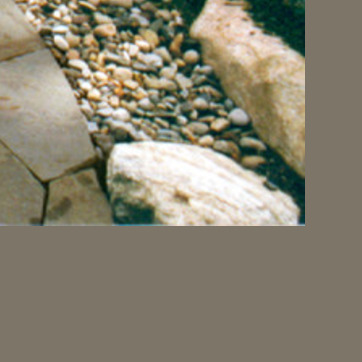
Material: stone